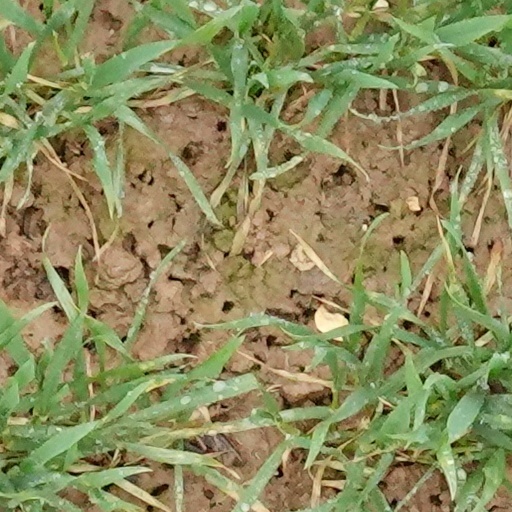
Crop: wheat